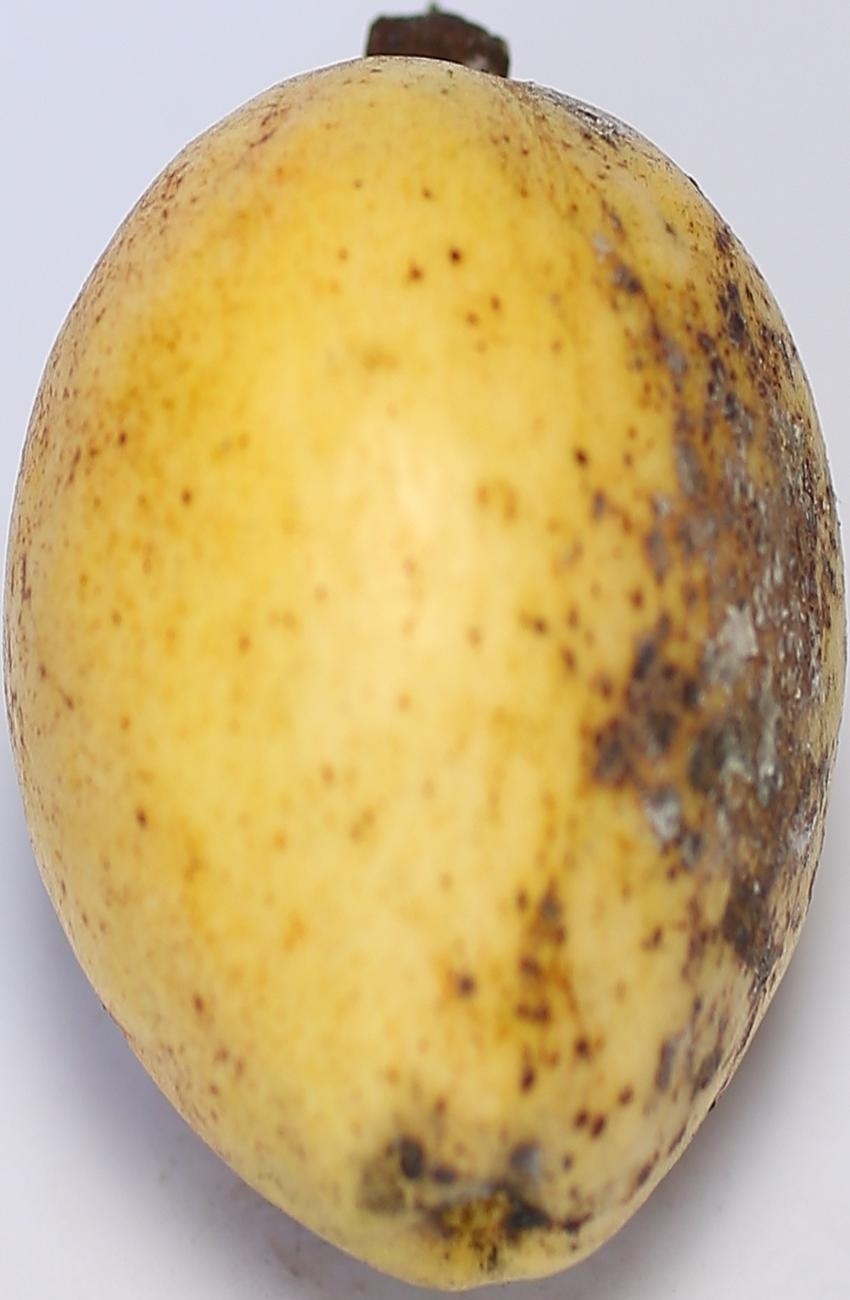
Maturity: ripe
Variety: thadhrami